Hereditary neuropathy with liability to pressure palsy

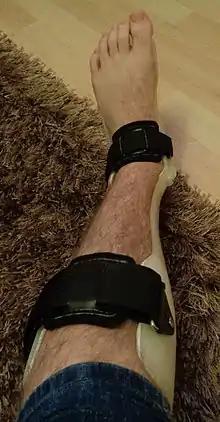
Ankle foot orthosis

HNPP is a rare disorder. Partly because it is so rare and partly because many people who have it only experience mild symptoms, it is difficult to tell what percentage of people have it. One range of estimates is from one in 50,000 up to about one in 33,333. Another is from one in 119,049 up to one in 6,250. In a study of newborns in Korea who all got a genetic test for the disorder, around one in 1,698 of the newborns had it.